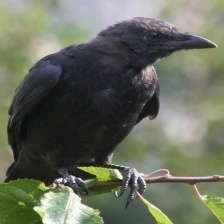
Species: CROW
Scientific name: CORVUS